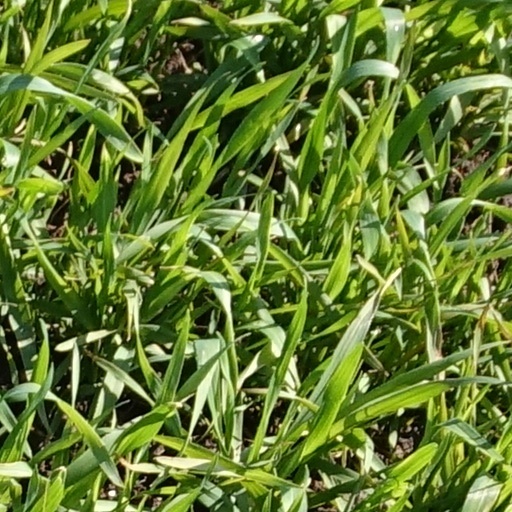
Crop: wheat